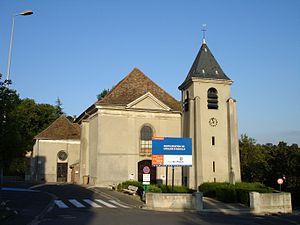
Andilly est une commune française située dans le département du Val-d'Oise en région Île-de-France. Ses habitants sont appelés les Andillois.